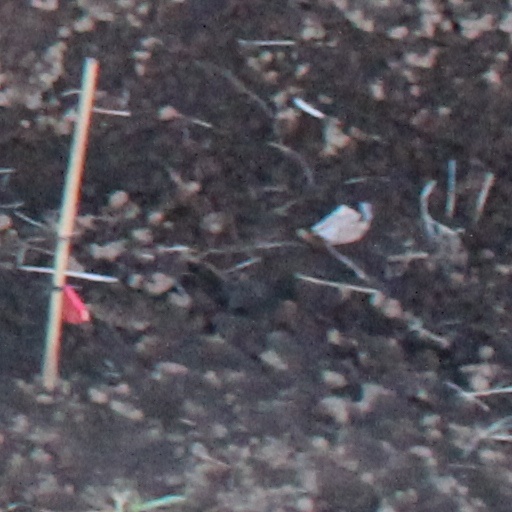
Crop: wheat